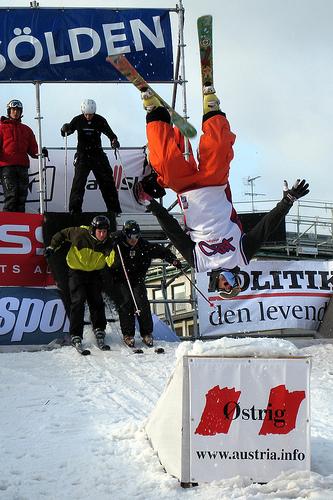
Weather: snow or frosty